Olloki

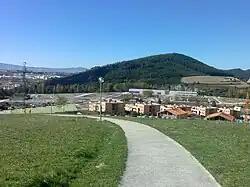
Esteribar Olloki contusion.

Olloki is a village in Navarre (Spain). Until December 1, 2005 it was called a "concejo" —a sort of unincorporated area — when it joined Esteribar.